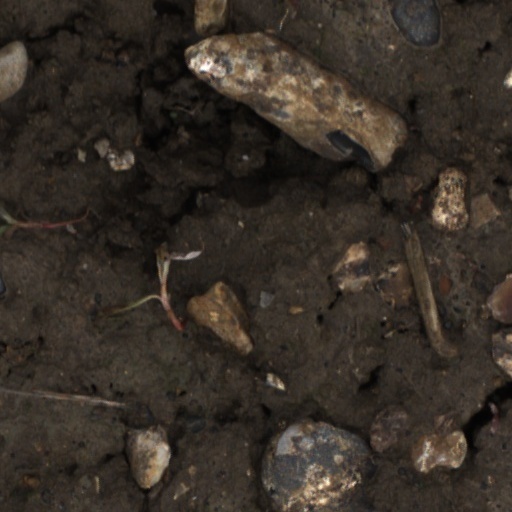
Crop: wheat